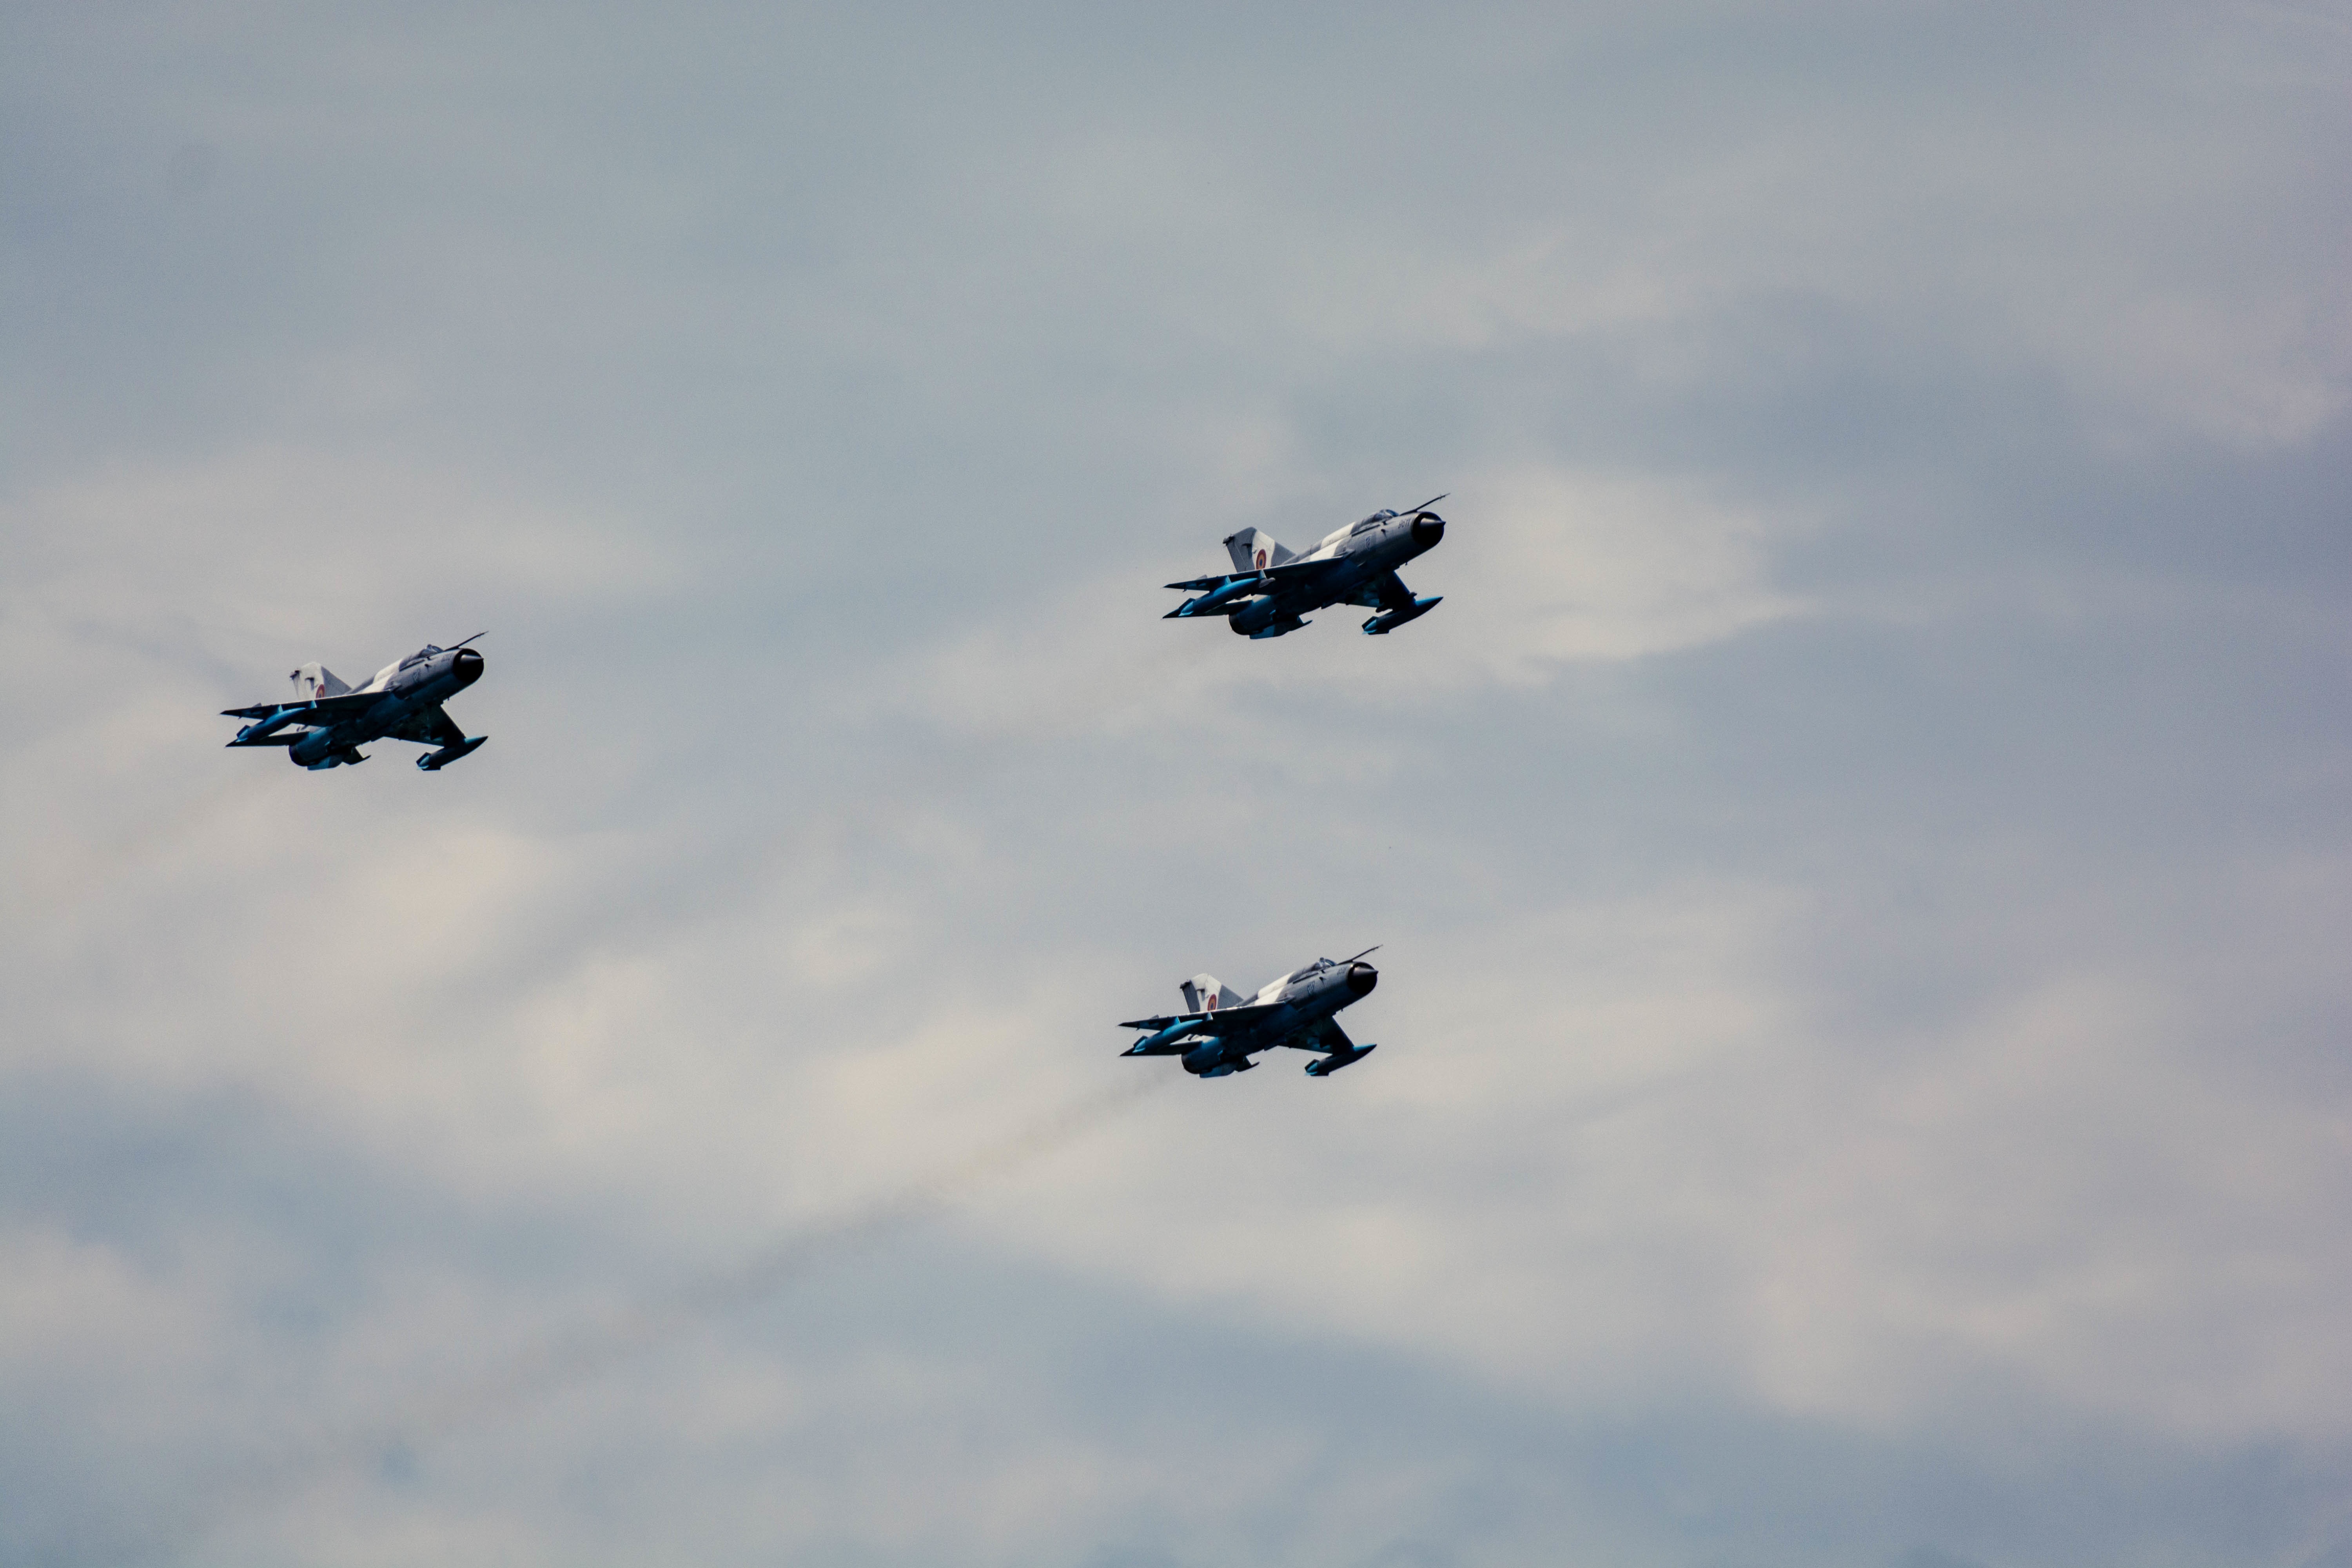
wing, airplane, aircraft, vehicle, aviation, flight, takeoff, air show, air force, aerobatics, fighter aircraft, atmosphere of earth